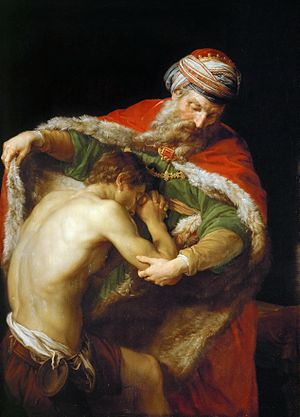
Den fortabte søn
Den fortabte søns hjemkomst (1773) af Pompeo Batoni
Den fortabte søn er en af de bedst kendte af Jesu lignelser. Den står i Lukasevangeliet fra Bibelens nye testamente. Lignelsen er den tredje og sidste af tre om at miste noget og finde det igen.